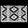
Label: Bag